T–Hub

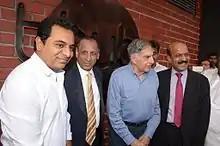
T-Hub Launch by Ratan Tata

The first phase of T-Hub was formally launched by S. L. Narasimhan, Governor of Telangana; Ratan Tata, Chairman Emeritus of Tata Sons; and K. T. Rama Rao, Telangana IT & Panchayat Raj Minister on 5 November 2015.